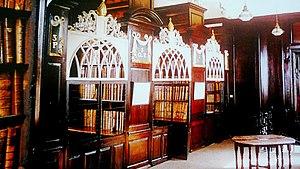
La Marsh's Library, est une bibliothèque spécialisée de la période de la Renaissance et des débuts de l'époque des Lumières située à côté de la cathédrale Saint-Patrick, à Dublin, en Irlande. Lors de son ouverture au public en 1707, elle est la première bibliothèque publique d'Irlande. Construite à la demande de l'archevêque anglican Narcissus Marsh, elle possède une collection de plus de 25 000 livres et 300 manuscrits.
Narcissus Marsh, né le 20 décembre 1638 à Hannington, Wiltshire et mort le 2 novembre 1713, est un évêque anglican britannique. Il est archevêque de Dublin puis archevêque d'Armagh, primat de l'Église d'Irlande. Son nom est associé à la bibliothèque Marsh qu'il a fondée à Dublin et à la traduction de l'Ancien Testament en irlandais.
Élie Bouhéreau, né le 5 mai 1643 à La Rochelle et mort en mai 1719, est un médecin, secrétaire et bibliothécaire huguenot français réfugié en Irlande. Il est le premier bibliothécaire de la bibliothèque Marsh à Dublin.